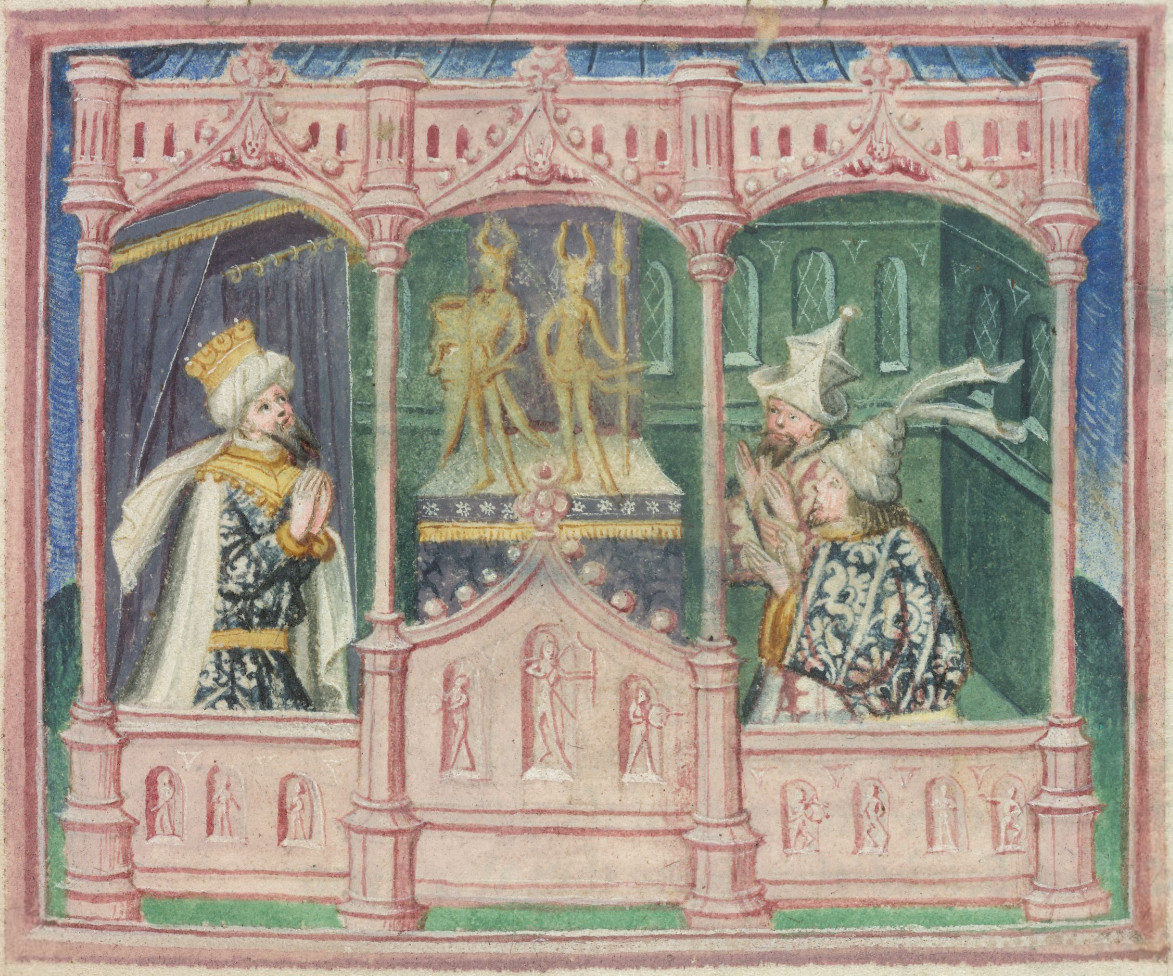
รักนาร์ โลดโบรก

ไฟล์:Harley_MS_2278,_folio_39r_excerpt.jpg|thumb|รักนาร์ โลดโบรก กับบุตรชายทั้งสองของเขา ได้แก่ อีวาร์และอุบบี ในจุลจิตรกรรมสมัยคริสต์ศตวรรษที่ 15
รักนาร์ โลดโบรก () เป็นวีรบุรุษชาวไวกิงในตำนาน และเป็นกษัตริย์แห่งเดนมาร์กและสวีเดนในตำนาน เขาเป็นที่รู้จักจากกวีนิพนธ์นอร์สโบราณของสมัยไวกิง นิยายซากาในภาษาไอซ์แลนด์ และพงศาวดารเกือบร่วมสมัย ตามวรรณกรรมดั้งเดิม รักนาร์ได้สร้างชื่อเสียงโด่งดังให้กับตัวเขาเองด้วยการบุกเข้าโจมตีบริติชไอลส์|หมู่เกาะอังกฤษและจักรวรรดิโรมันอันศักดิ์สิทธิ์หลายครั้งในคริสต์ศตวรรษที่ 9 เขายังปรากฎในตำนานนอร์ส และซากาเชิงตำนานอย่าง "เรื่องเล่าของบุตรชายแห่งรักนาร์" () และ "เศษเสี้ยวของซากาว่าด้วยกษัตริย์โบราณบางพระองค์" () กล่าวว่า บิดาของรักนาร์ โลดโบรก เป็นกษัตริย์แห่งสวีเดนในตำนาน มีพระนามว่าซิกูร์เดอร์ ริงเกอร์Butler, Josh "The Real Ragnar Lothbrok." "Historic UK".
== อ้างอิง ==
หมวดหมู่:พระมหากษัตริย์สวีเดน
หมวดหมู่:บุคคลในตำนาน
หมวดหมู่:บุคคลในคริสต์ศตวรรษที่ 9
หมวดหมู่:ชาวไวกิง
หมวดหมู่:เสียชีวิตจากการถูกงูกัด